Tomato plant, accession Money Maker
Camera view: bottom (45 deg); turntable rotation: 60 degrees
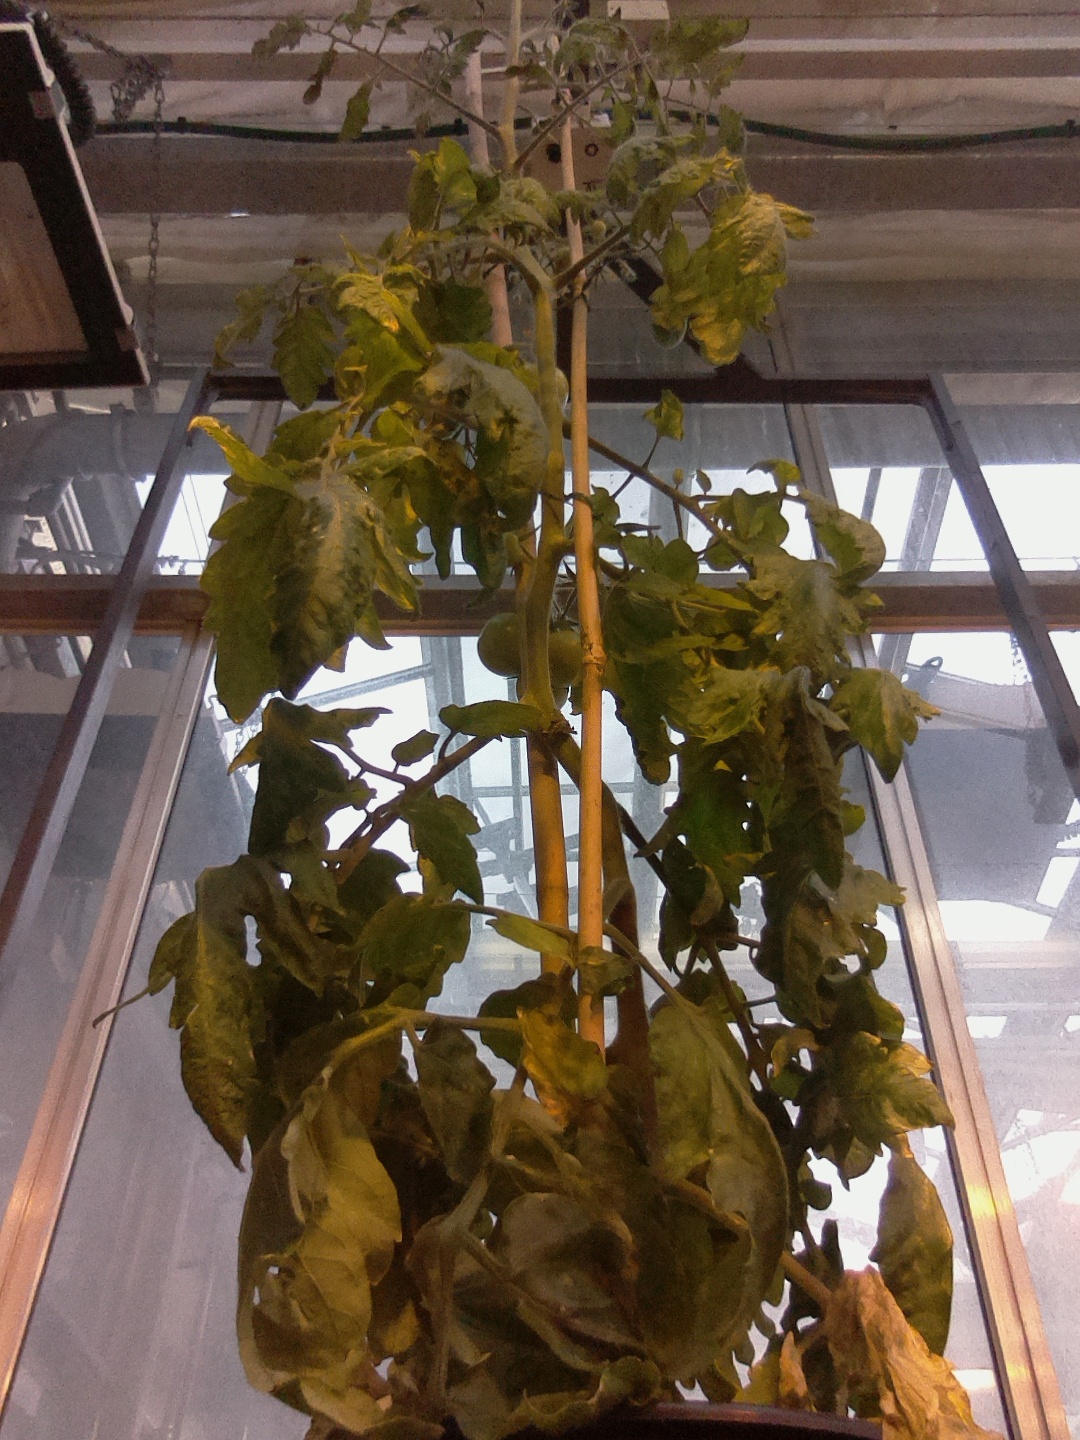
BBCH growth stage 74: 40%-50% of final fruit size